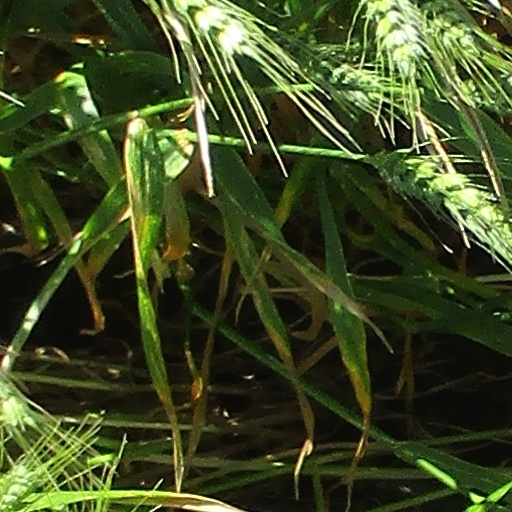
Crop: wheat